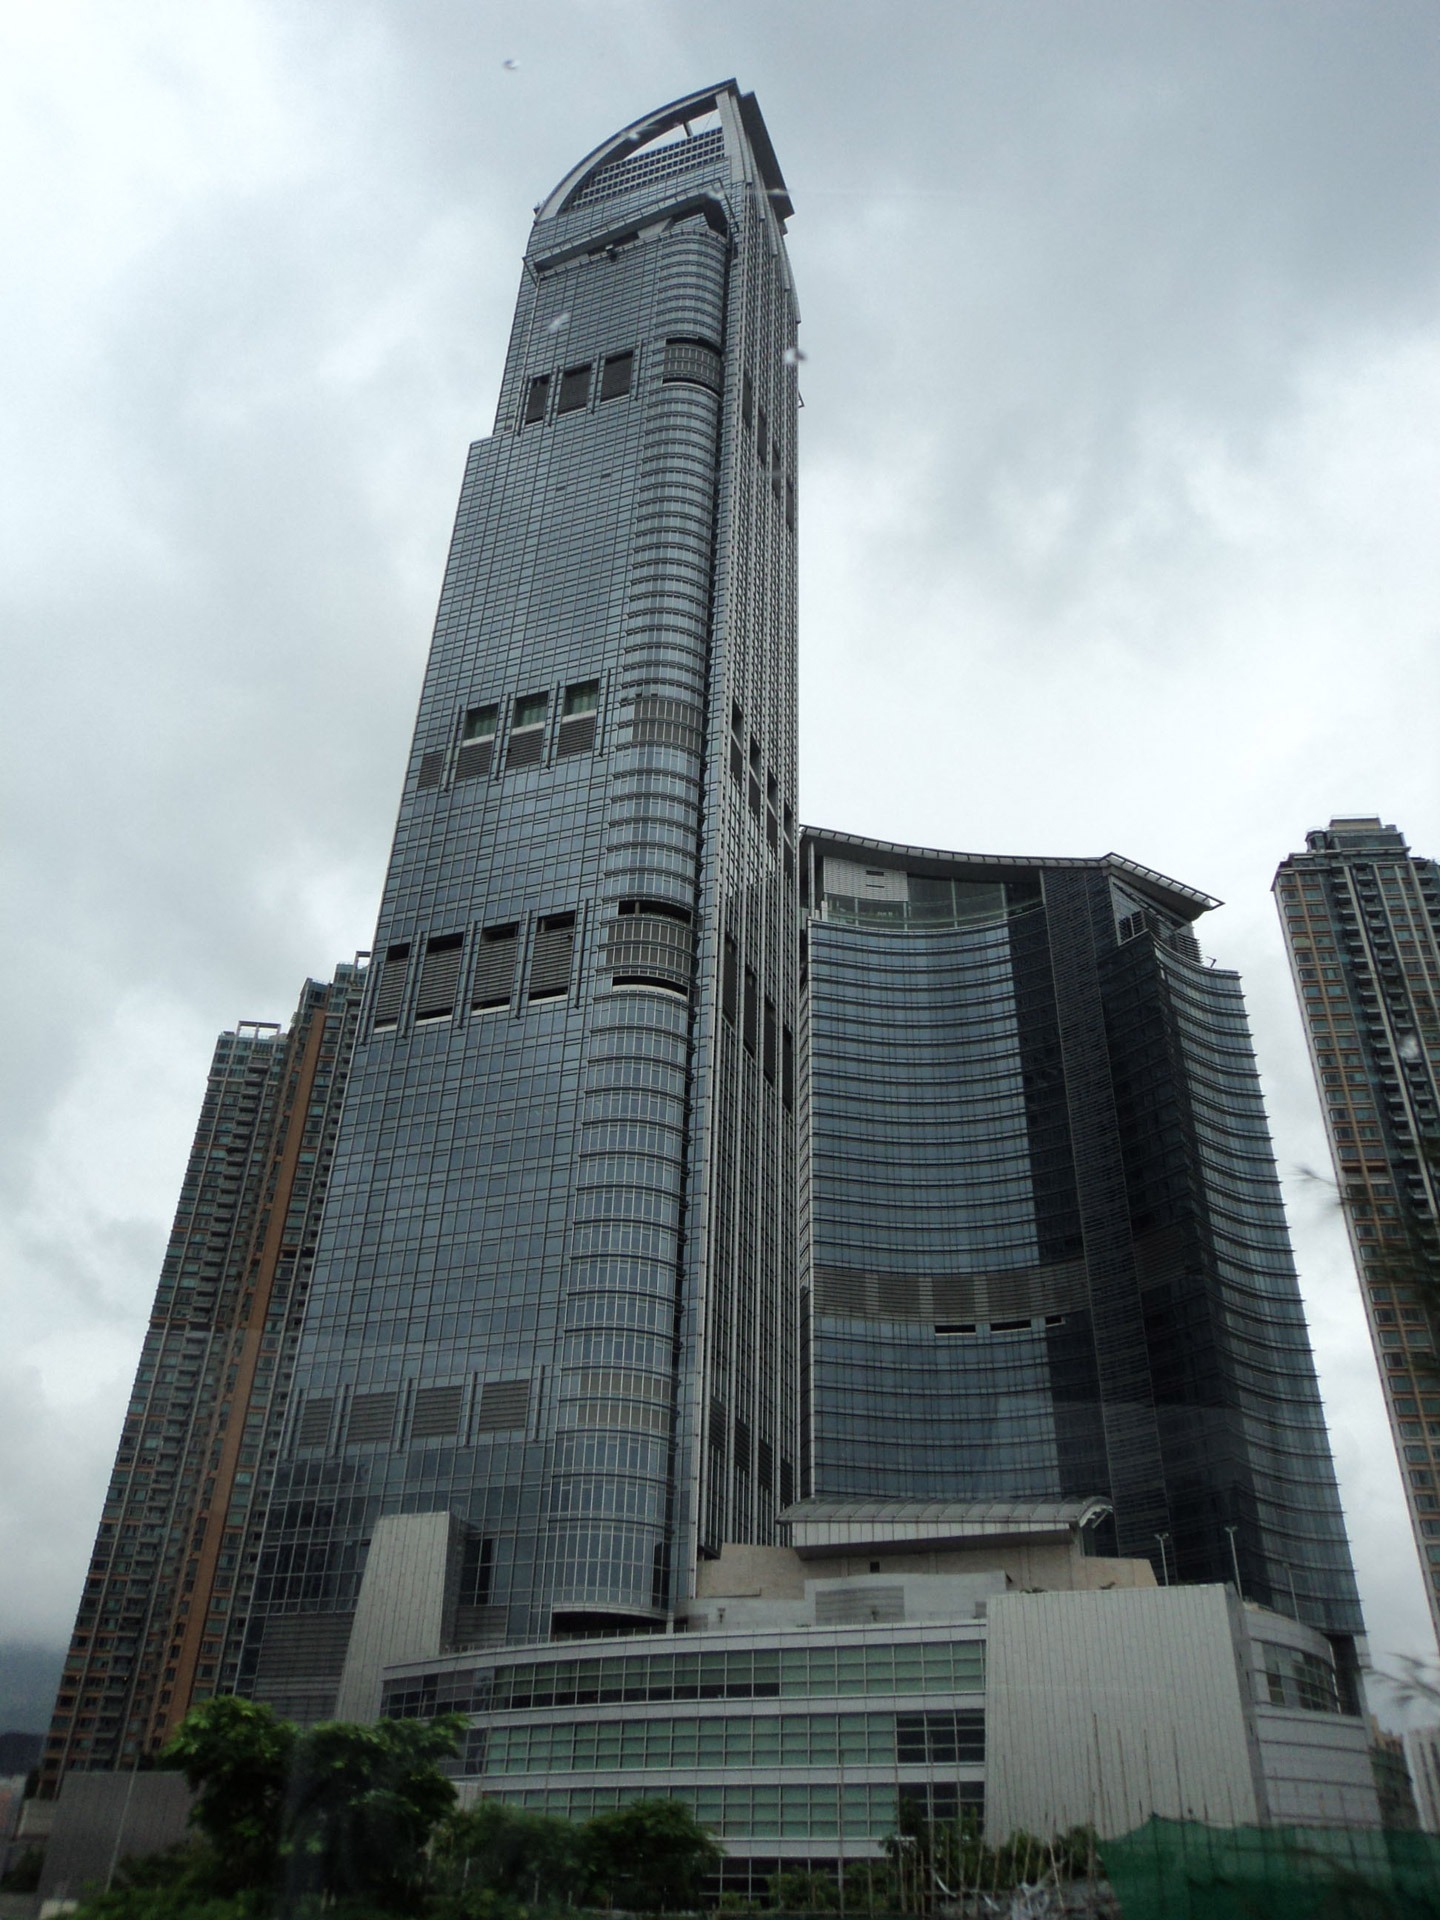
architecture, structure, skyline, cloudy, building, city, skyscraper, cityscape, downtown, travel, tower, landmark, facade, tower block, hong kong, objects, place, metropolis, condominium, urban area, human settlement, metropolitan area, brutalist architecture